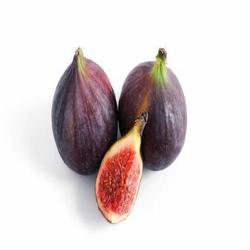
Label: Fig